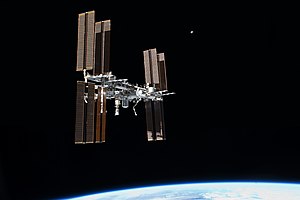
STS-135 / Missionen
Udsigt til ISS efter frakoblingen
STS-135 er rumfærgen Atlantis' 33. og sidste rummission og den sidste rumfærge-mission i rumfærge-programmet.